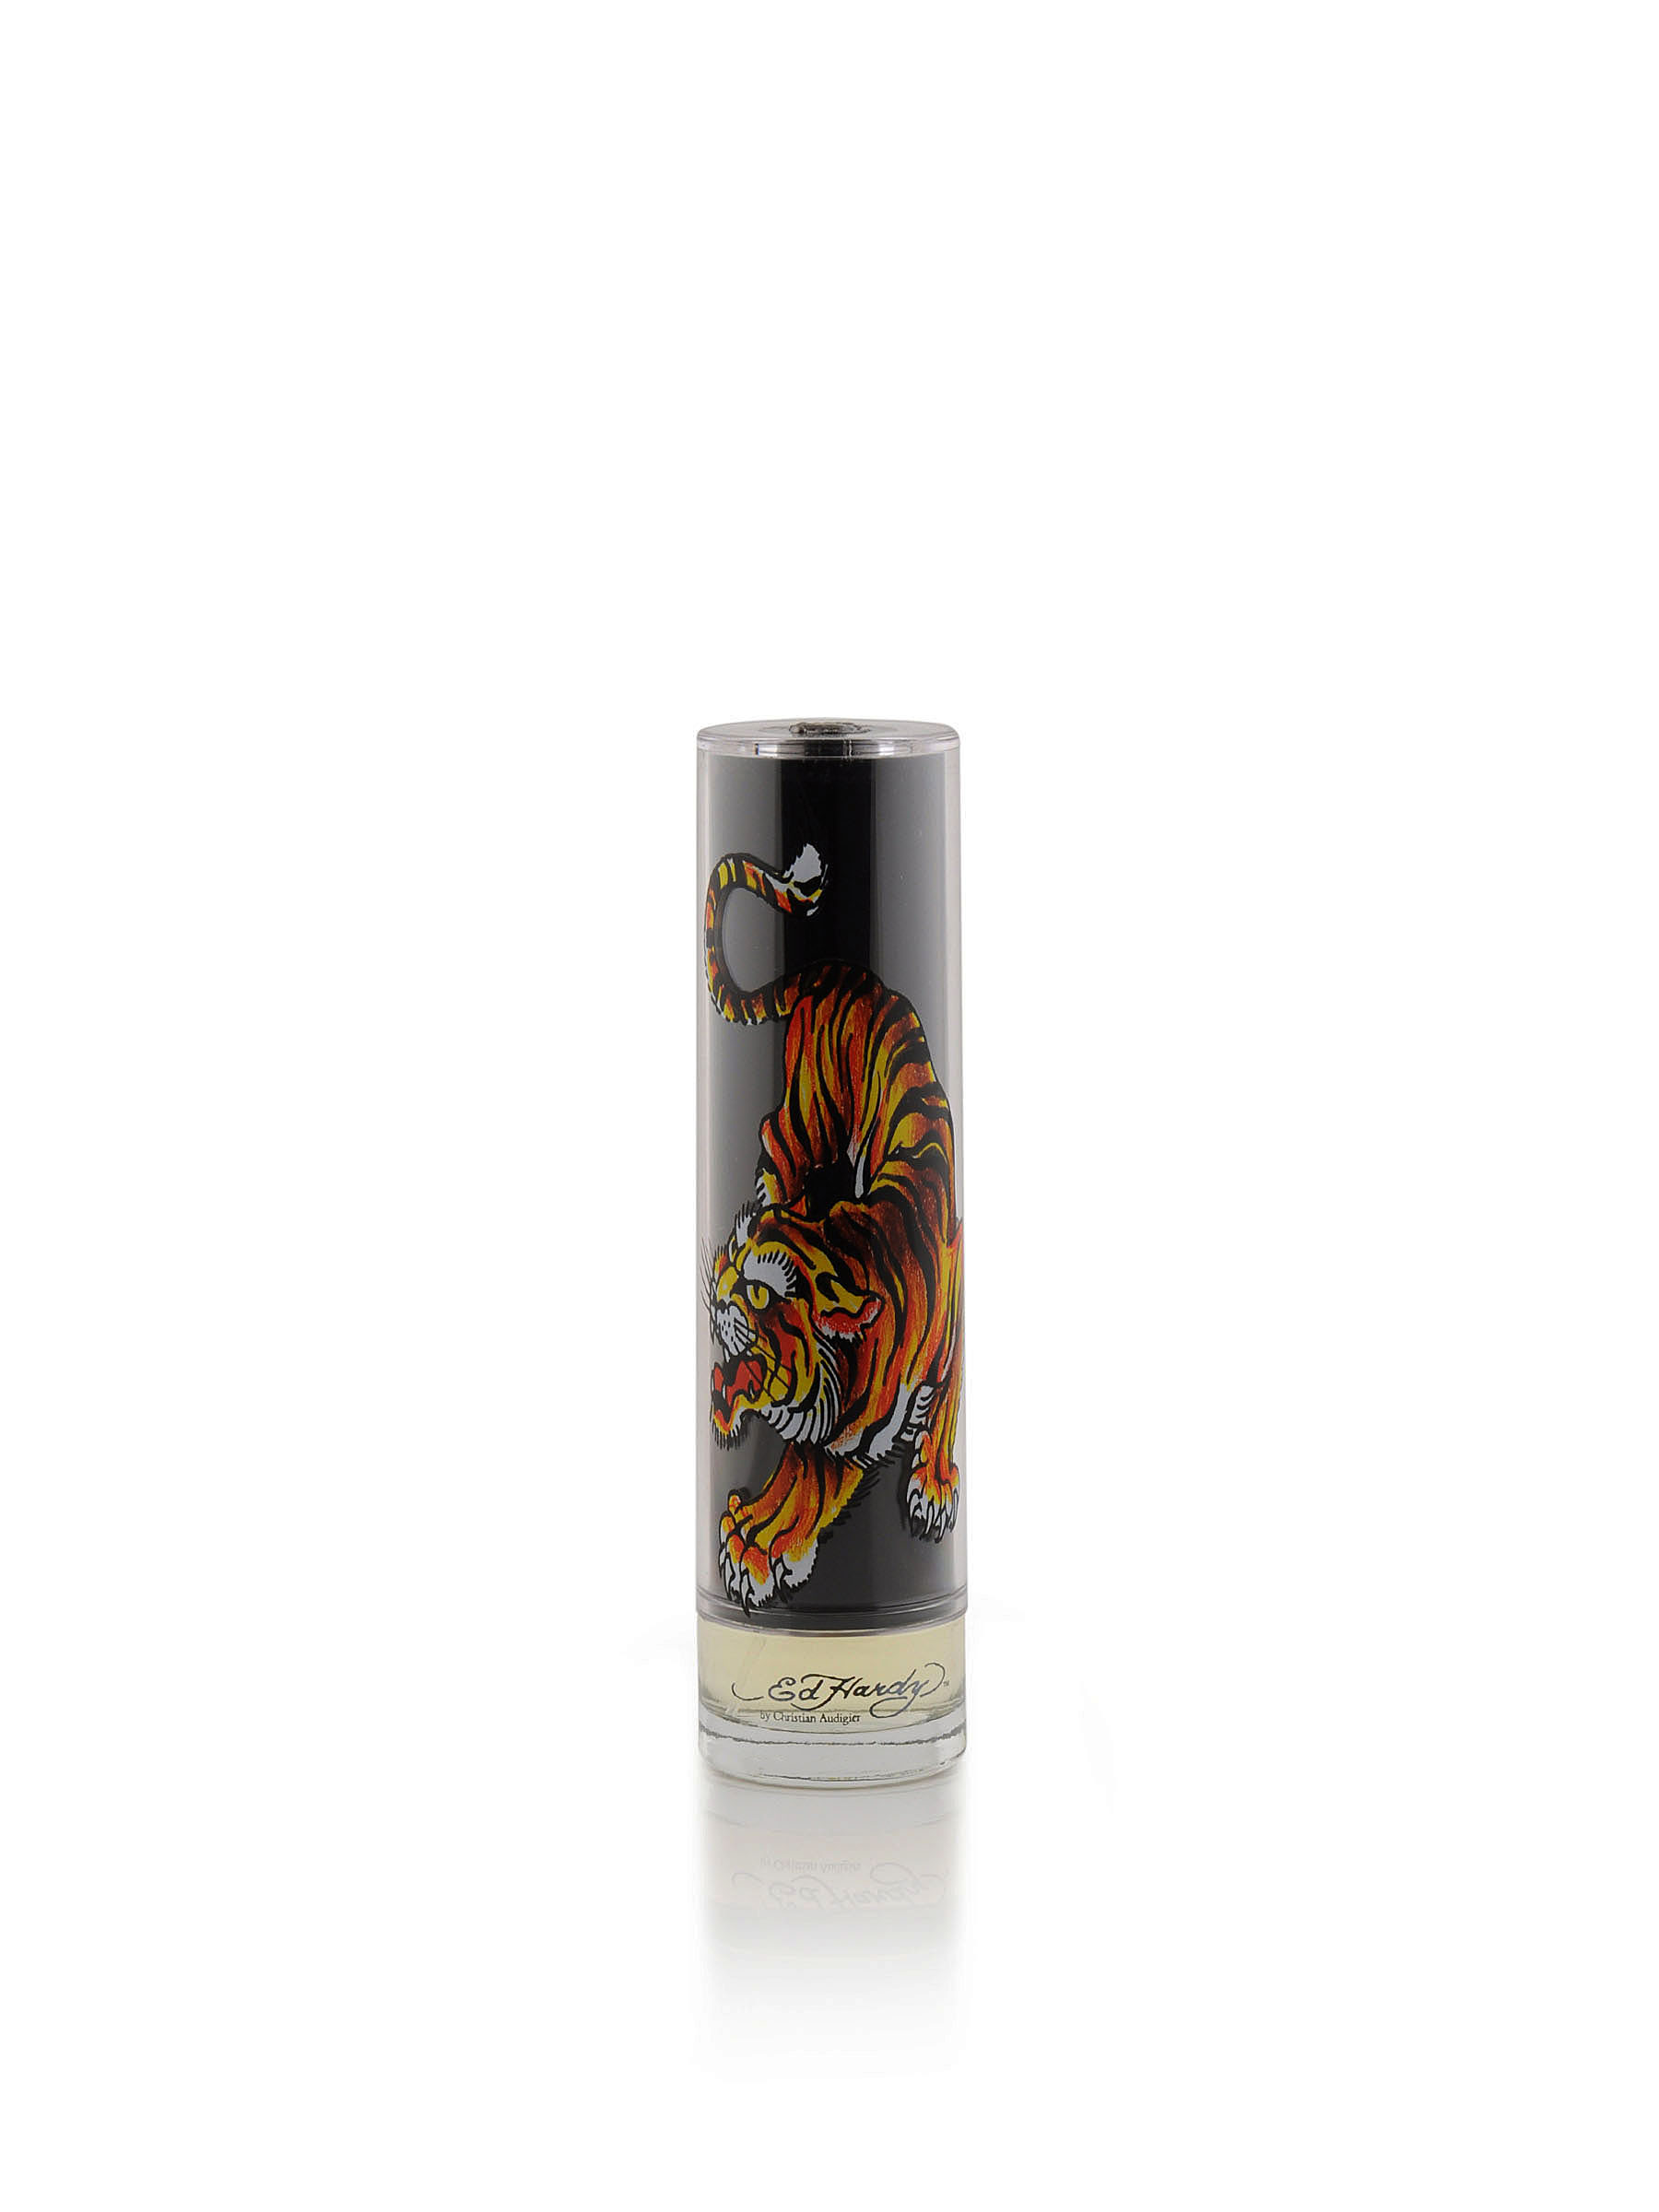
Ed Hardy Natural Men Perfumes
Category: Personal Care / Fragrance / Perfume and Body Mist
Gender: Men
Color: White
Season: Spring 2017
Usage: Casual